Madison Prespakis

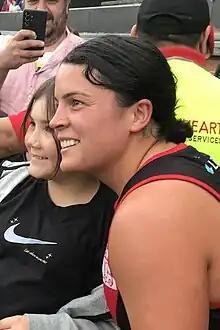
Prespakis post-match with Essendon in 2023

Madison Prespakis (born 2 November 2000) is an Australian rules footballer playing for the Essendon Football Club in the AFL Women's (AFLW). She previously played for the Carlton Football Club from 2019 to season 6. A midfielder who won multiple accolades at junior level and played in the VFL Women's (VFLW) as a teenager, Prespakis won the 2019 AFL Women's Rising Star award in her debut season and the 2020 AFL Women's best and fairest award in her second season. She is a three-time AFL Women's All-Australian, three-time Carlton best and fairest winner and was the inaugural Essendon best and fairest winner in season 7, and is Essendon's equal games record holder with 33 games.